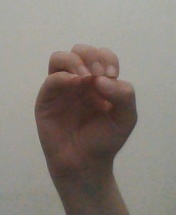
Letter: ha